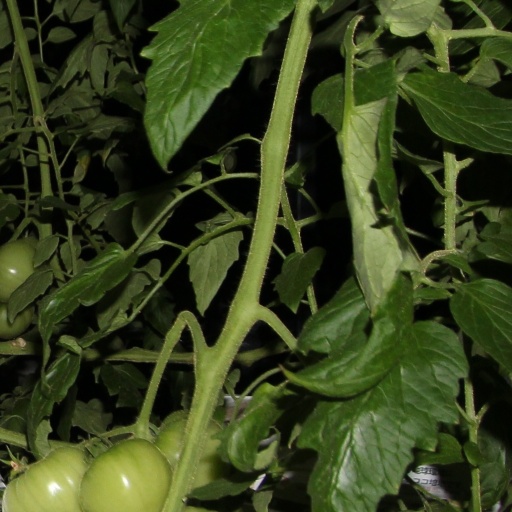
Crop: tomato